Coffee

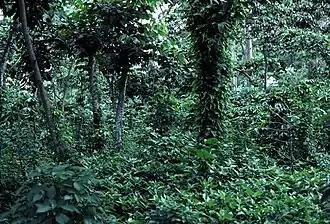
Shade-grown coffee in Guatemala

Originally, coffee was grown in the shade of trees that provided a habitat for many animals and insects. Remnant forest trees were used for this purpose, but many species have been planted as well. These include leguminous trees of the genera "Acacia", "Albizia", "Cassia", "Erythrina", "Gliricidia", "Inga", and "Leucaena", as well as the nitrogen-fixing non-legume sheoaks of the genus "Casuarina", and the silky oak "Grevillea robusta".